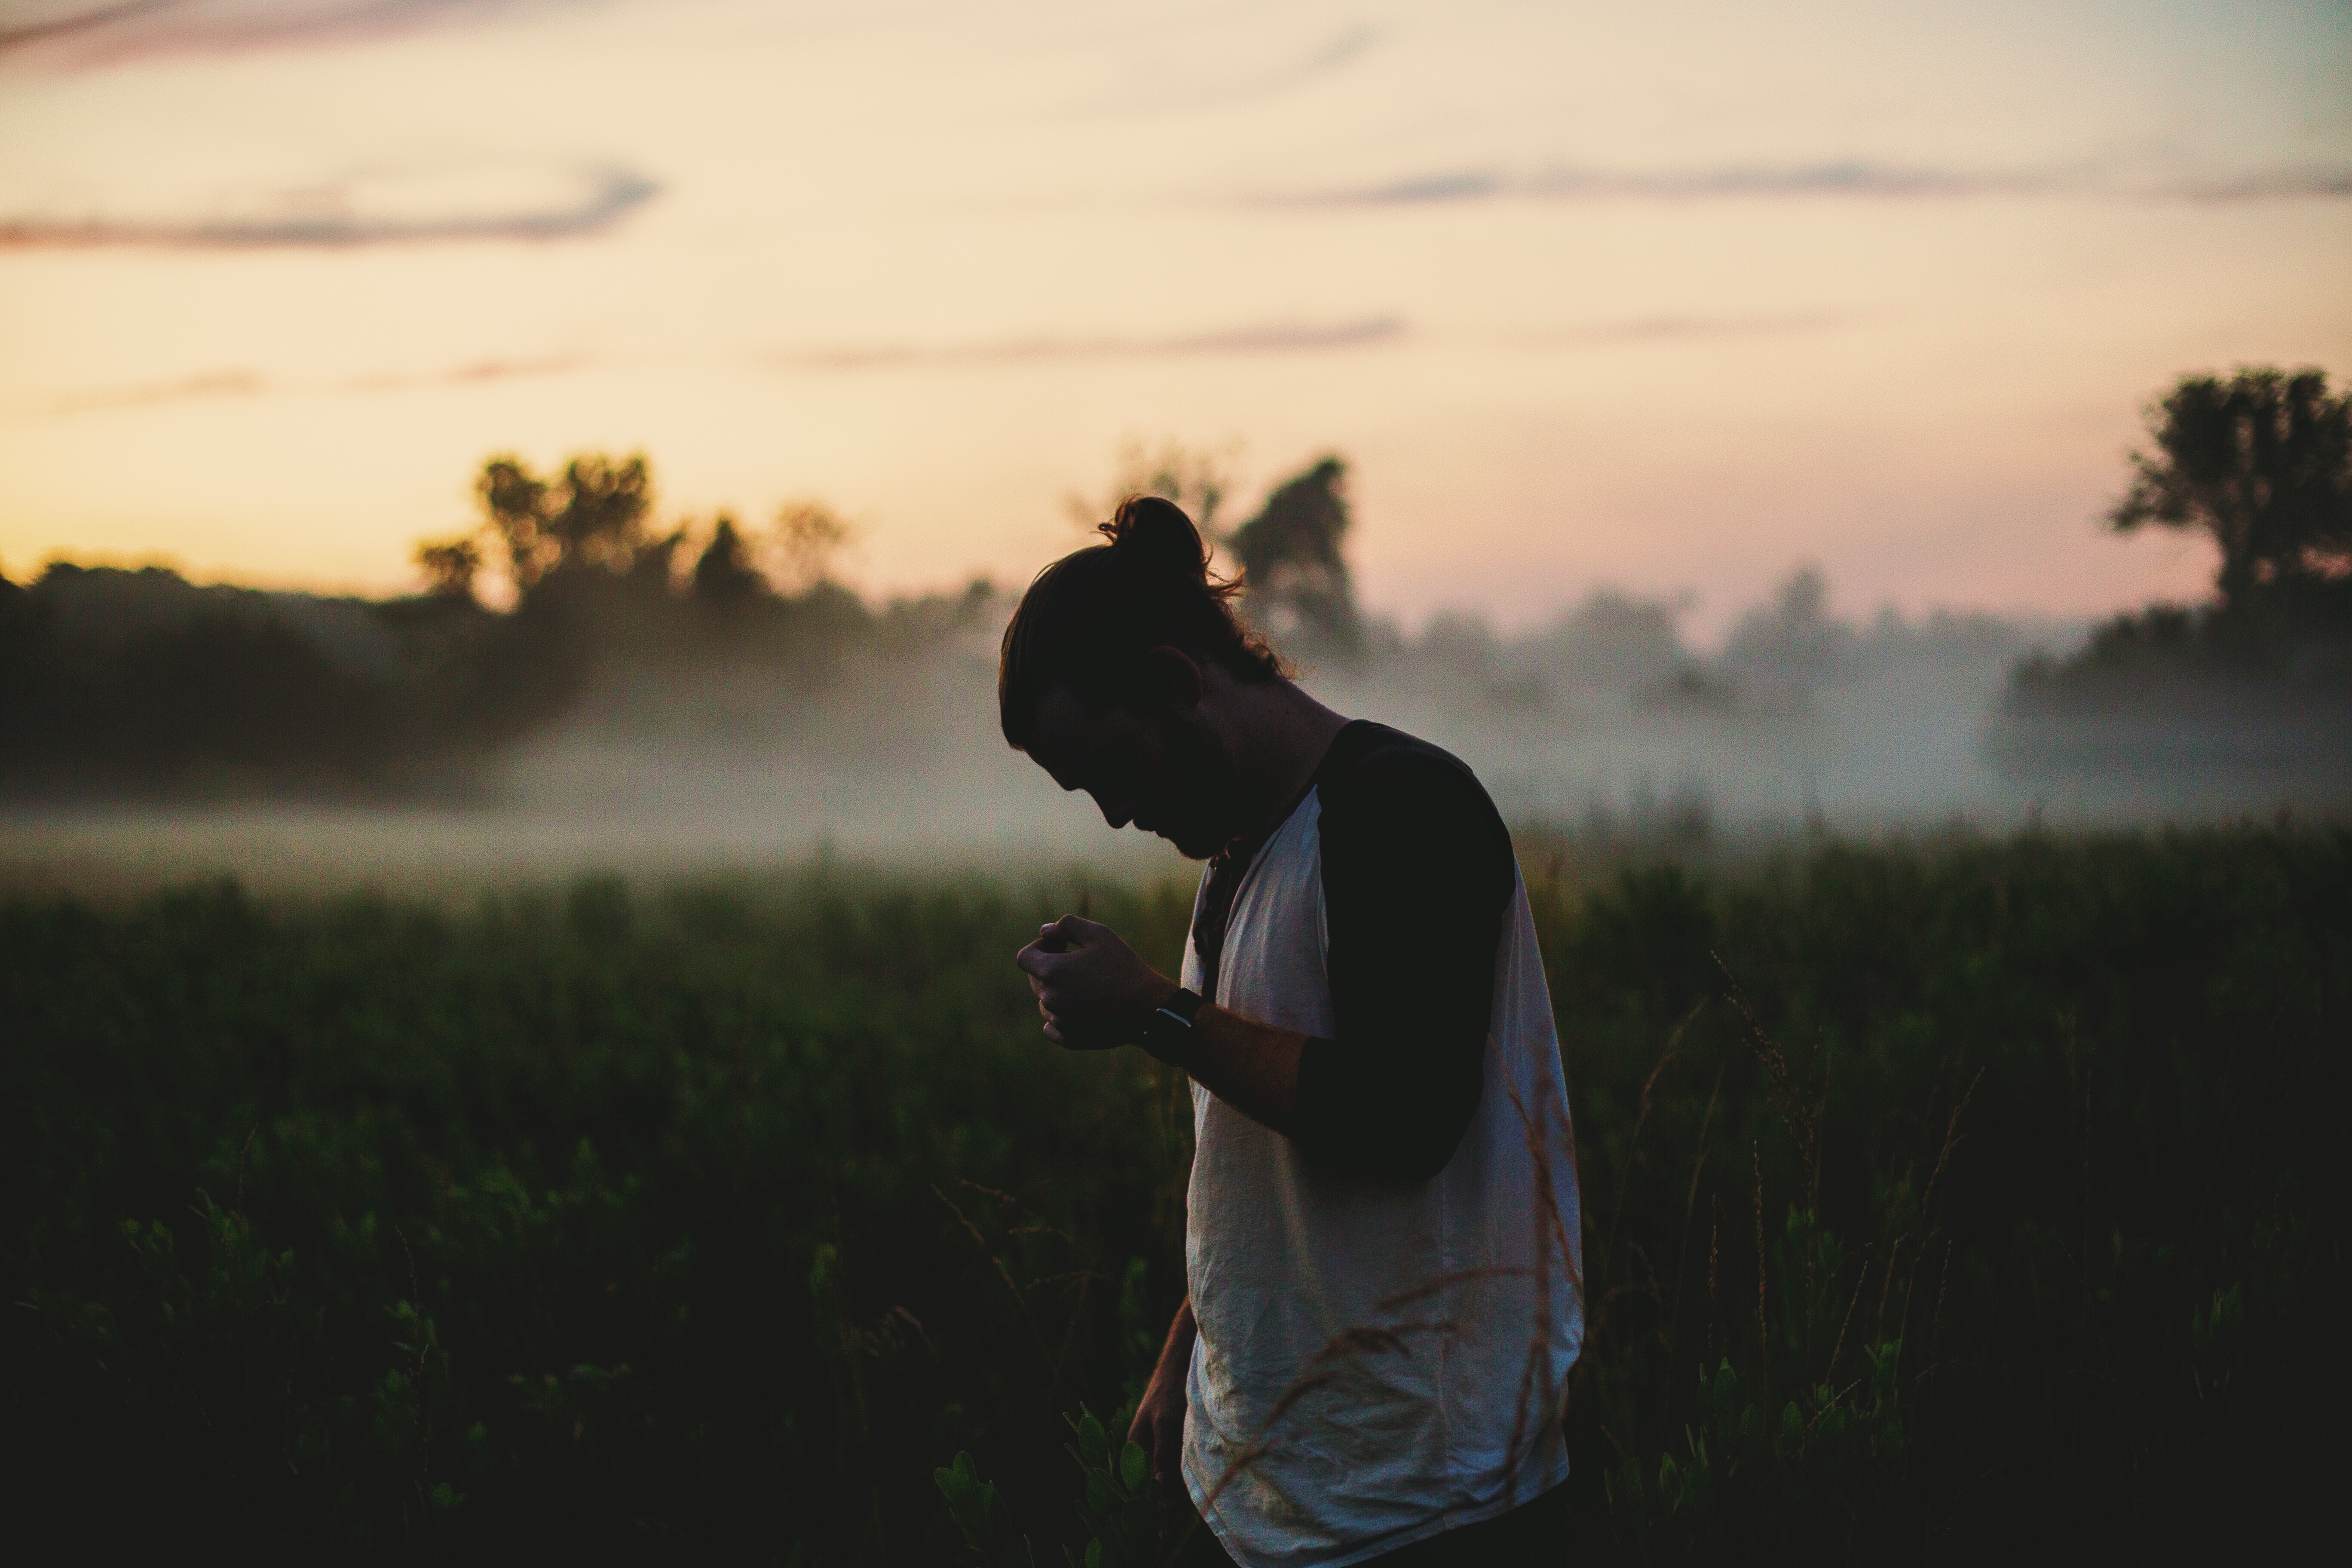
silhouette, cloud, sunset, sunlight, morning, love, evening, romance, photograph, emotion, interaction, atmospheric phenomenon